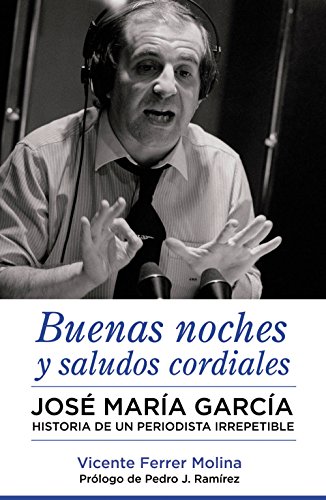
Buenas noches y saludos cordiales: José María García. Historia de un periodista irrepetible. (Spanish Edition)
Category: Buy a Kindle
Book Description Una apasionante y documentada biografía sobre José María García, el comunicador más famoso que ha existido en España, el que más dinero ha ganado y, seguramente también, el más influyente. About the Author Vicente Ferrer Molina (Valencia, 1964) es licenciado en Filosofía. Ha desarrollado toda su carrera en los medios de comunicación. Desde el pasado mes de junio es subdirector del periódico digital El Español . En el diario El Mundo ha sido subdirector de la edición valenciana, jefe de sección de Opinión y redactor jefe de Madrid. Ha trabajado también en los periódicos Las Provincias y Mediterráneo , y ha sido redactor jefe de la revista Sector del Juego . En radio ha sido colaborador de Canal 9 y Cope.
Features: José María García es quien crea el hábito de escuchar deporte en la cama. No es solo que tenga muchos seguidores, es que consigue que un programa que termina bien entrada la madrugada sea el de mayor audiencia. El protagonismo que hoy da la radio al deporte es, sin duda, parte de su legado.Su popularidad e influencia llegan a hacer de él un líder de masas, capaz de marcar la agenda del país. Lo escuchan incluso quienes no sienten un particular interés por el deporte. Millones de oyentes esperan el momento en el que el locutor arranca el programa con su clásico: «Buenas noches y saludos cordiales». A partir de ahí, rara es la velada en la que algún dirigente no es vapuleado y convertido, con su lenguaje particular, en chupóptero o abrazafarolas.Pero la historia de García es también la de un hombre de su tiempo, una figura ligada a la Transición, protagonista en algunos de los momentos clave de la reciente historia de España, como el 23-F, una persona contradictoria, de filias y fobias, un periodista admirado y temido, alguien que intenta crear un imperio mediático y que, cuando cree tocarlo con los dedos, se ve traicionado por los políticos, un luchador nato que le gana la batalla al cáncer. Su vida no la había contado nadie. Hasta hoy.